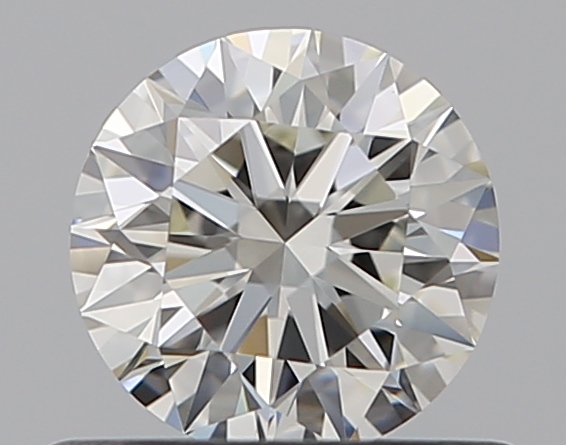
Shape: round
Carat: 0.5
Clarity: VVS1
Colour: I
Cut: EX
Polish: EX
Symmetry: EX
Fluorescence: N
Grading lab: GIA
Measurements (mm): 5.07 x 5.1 x 3.14